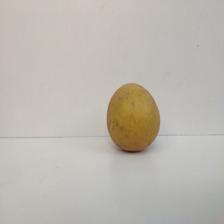
Size: Medium